Sankey for Penketh railway station

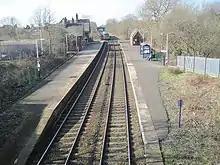
Sankey for Penketh railway station in March 2012

Prior to the opening of the nearby in December 2019, services departed Sankey for Penketh approximately hourly in each direction; however since the opening of the new station, Sankey for Penketh now only has two services a day in each direction, one in each direction in the morning and one in each direction in the evening. The morning services are the 07:28 to only and the 07:48 towards Liverpool Lime Street. The evening services the 17:28 to Warrington Central only and the 17:48 towards Liverpool Lime Street. These services are operated by Northern using Class 195 Diesel multiple units.